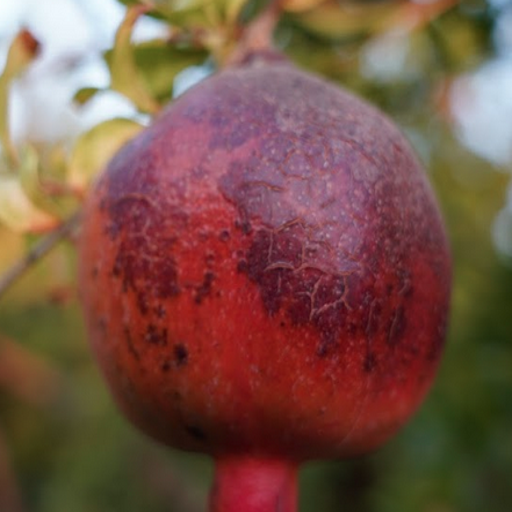
Label: Sunburn